Twined knitting

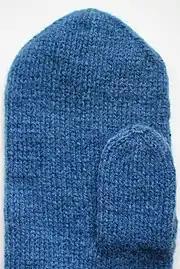
The right side of a two-end knitted mitten knitted in Z-twisted yarn.

Research has shown that more than 95 percent of the knitted objects collected from Dalarna and its surrounding areas that are kept at the Nordic Museum in Stockholm and in local museum collections in Dalarna, are knitted using this technique. No similar research has been made into the knitted objects from Värmland, Härjedalen, Jämtland and Hälsingland, but it is assumed that older knitted objects are likely to be partly or entirely two-end knitted.